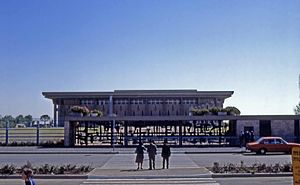
Knesset
Knesset i Jerusalem
Knesset er navnet på parlamentet i staten Israel. Knesset, der har ét kammer, består af 120 medlemmer, som vælges for en fireårig periode. Intet parti har nogensinde haft absolut flertal i Knesset.